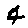
Label: 4